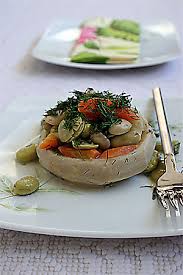
Yemek: enginar